Hellenistic art

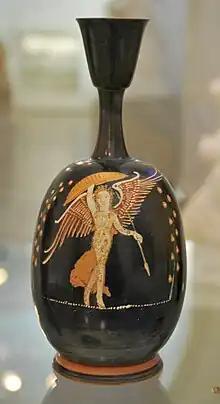
A "lekythos" bottle in the Gnathia style depicting the winged goddess of victory, Nike, armed and dancing, Apulia (Magna Graecia), Italy

Certain mosaics, however, provide a pretty good idea of the "grand painting" of the period: these are copies of frescoes. This art form has been used to decorate primarily walls, floors, and columns.